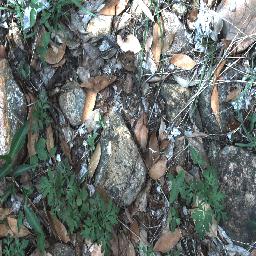
Label: negative